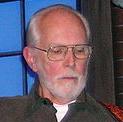
Age: 67